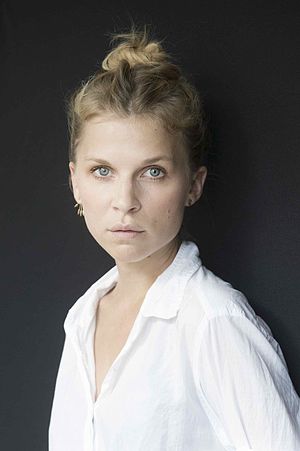
Clémence Poésy
Clémence Poésy er en fransk skuespiller og model, som bl.a. er kendt for at spille rollen som Fleur Delacour i filmatiseringen af bøgerne om Harry Potter.